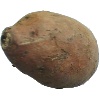
Label: Potato Sweet 1